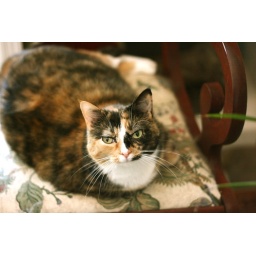
sitting in a favorite cat chair